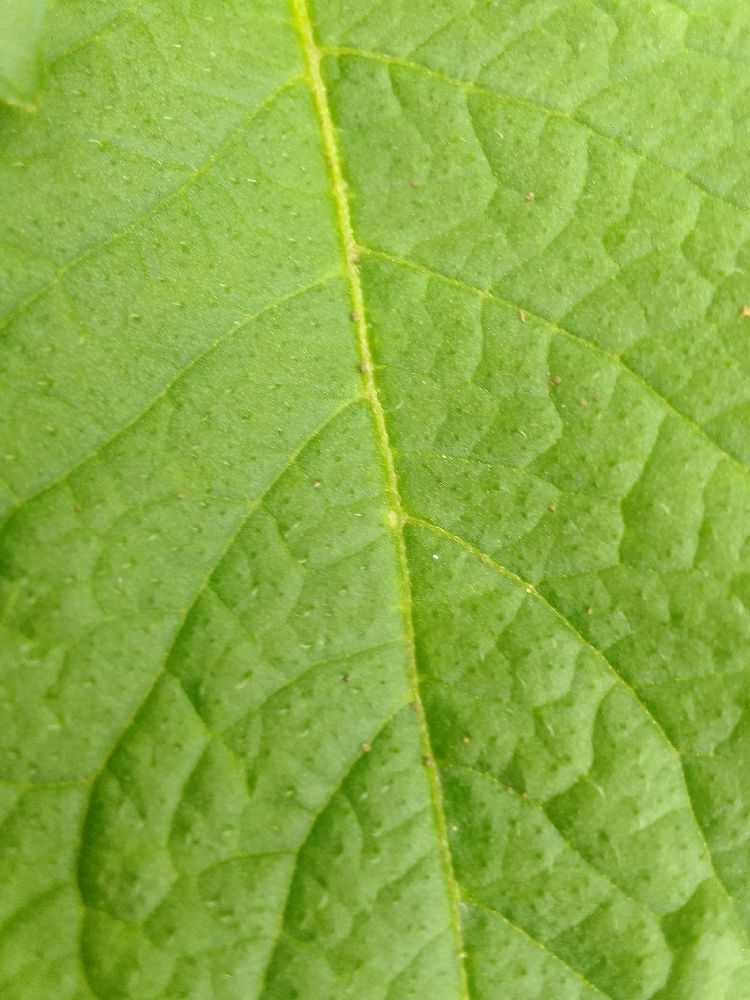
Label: Healthy